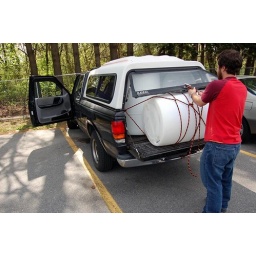
Apparently the number of 60gal drums that fit inside the bed of our truck is five, not six.(photo by ncnolan)